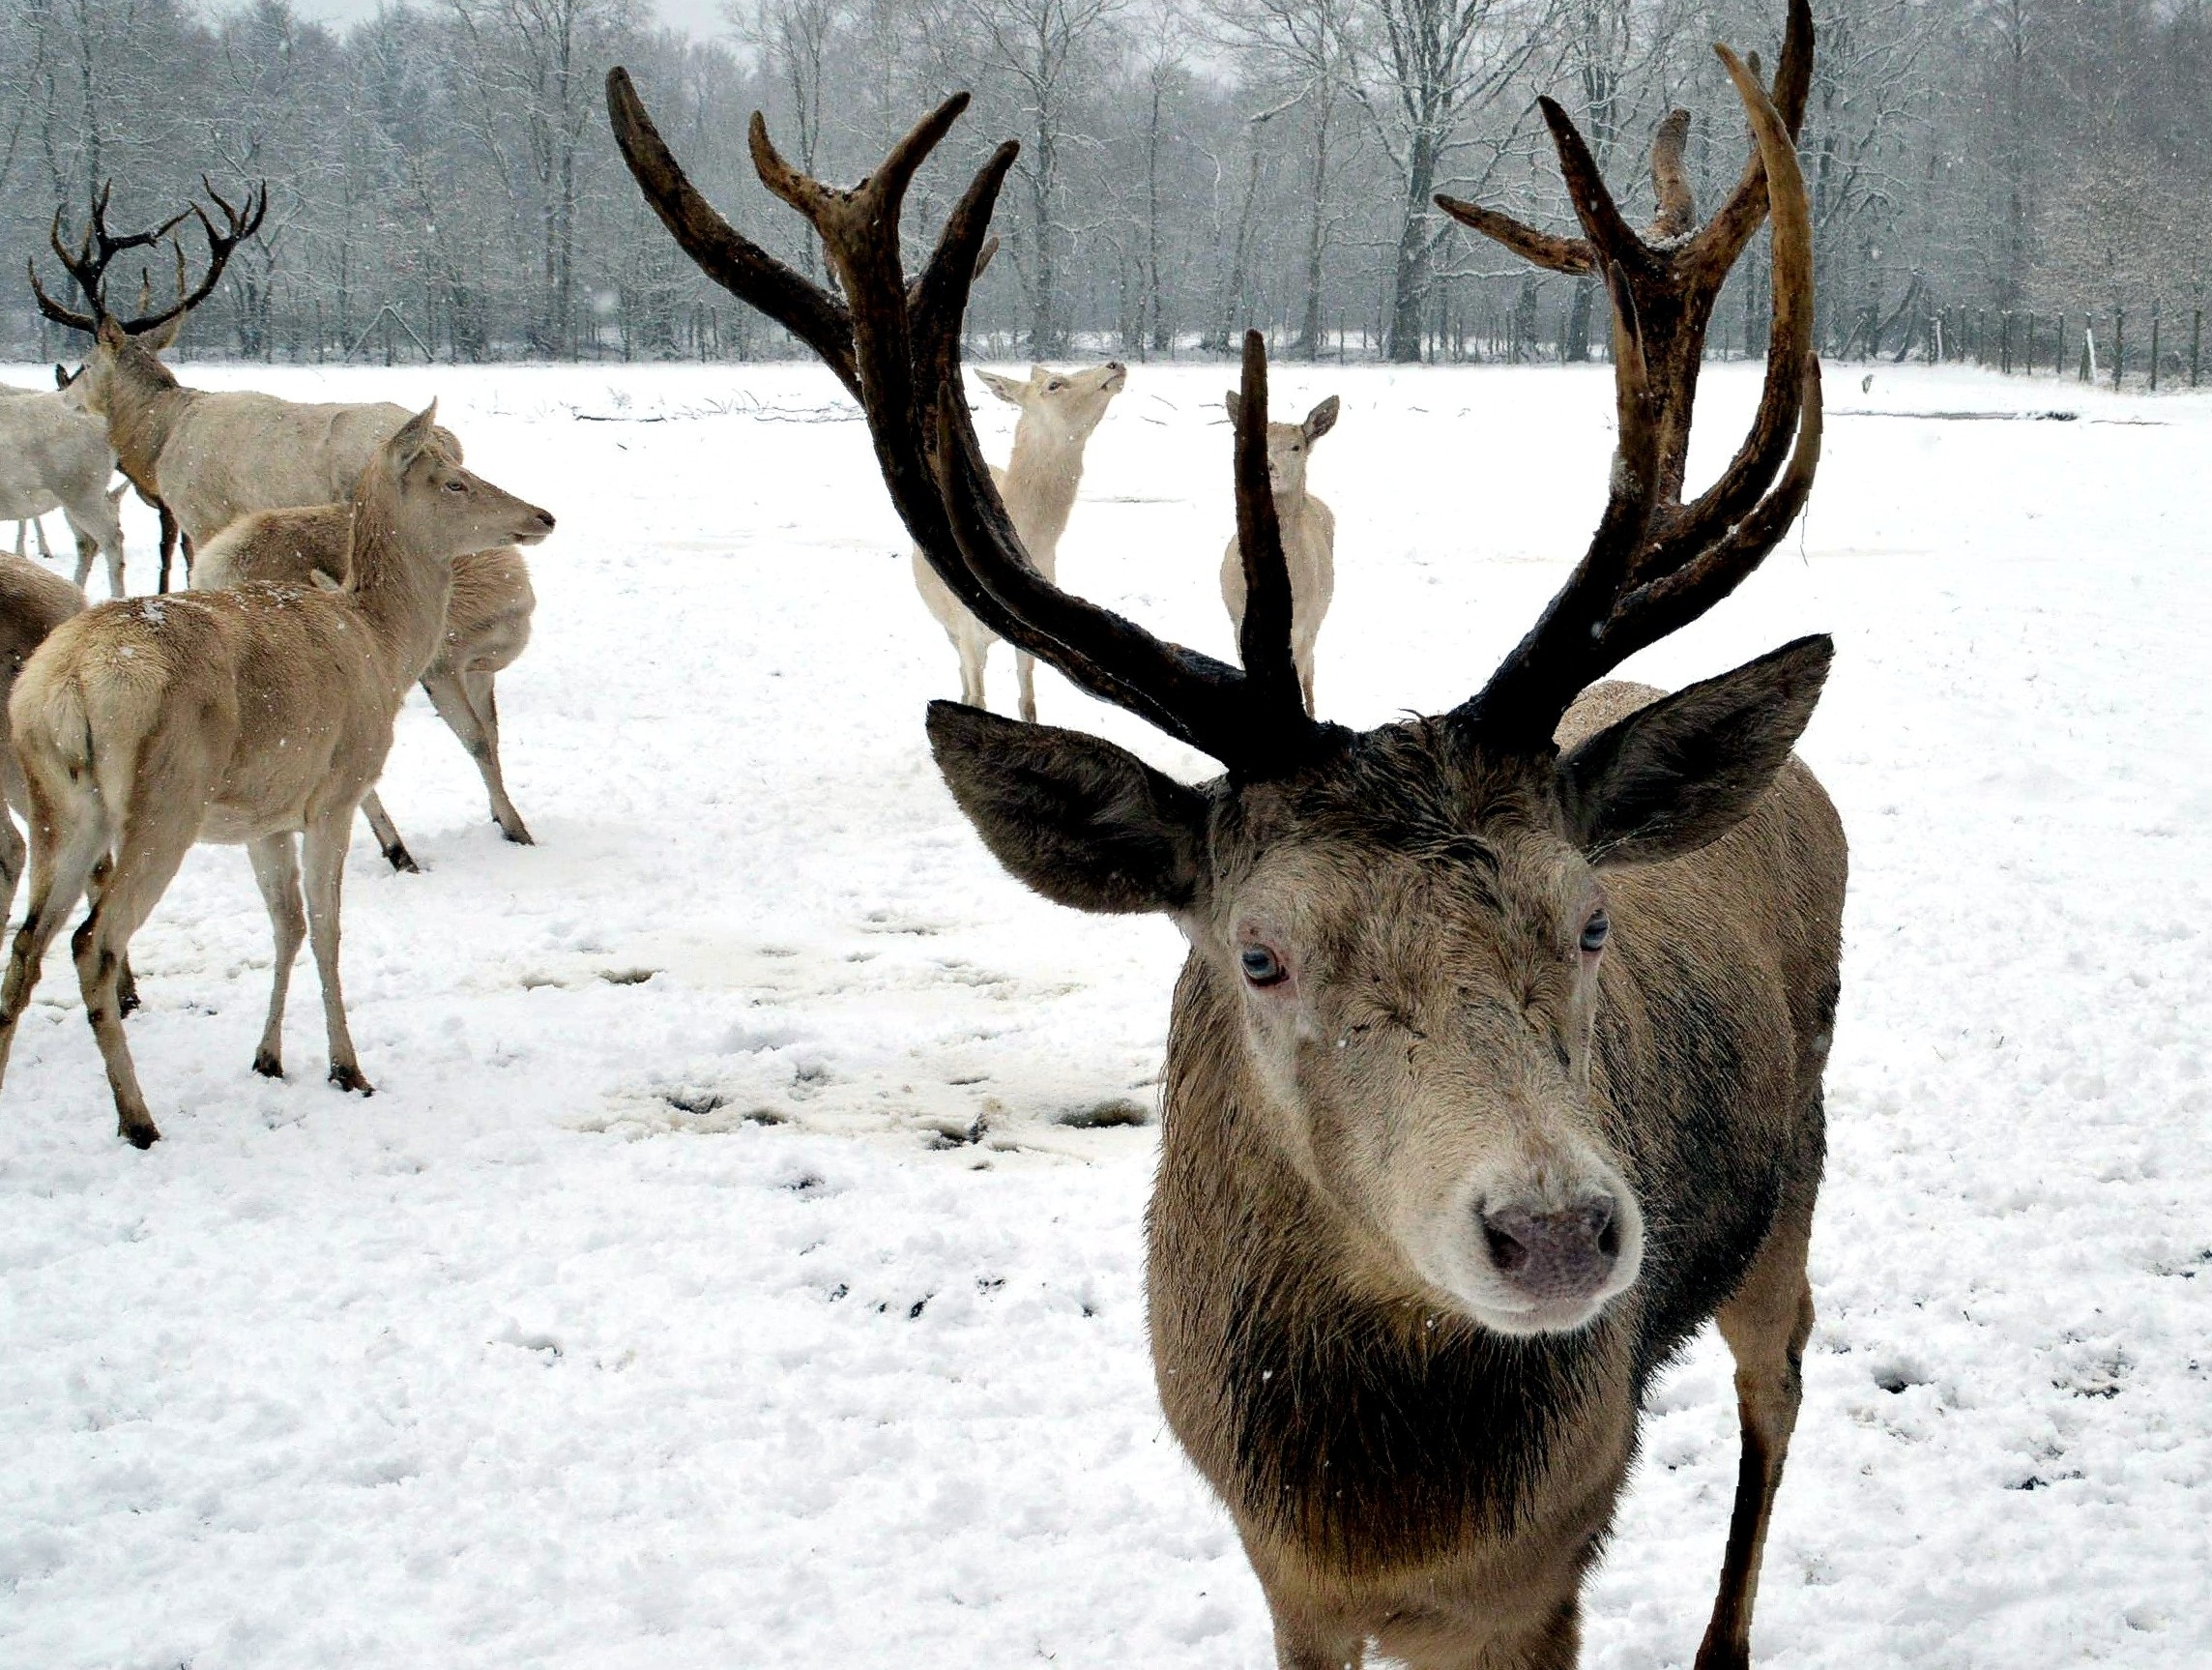
snow, winter, wildlife, wild, deer, mammal, fauna, antler, reindeer, vertebrate, hirsch, elk, red deer, wildlife park, white tailed deer, free deer, deer boy